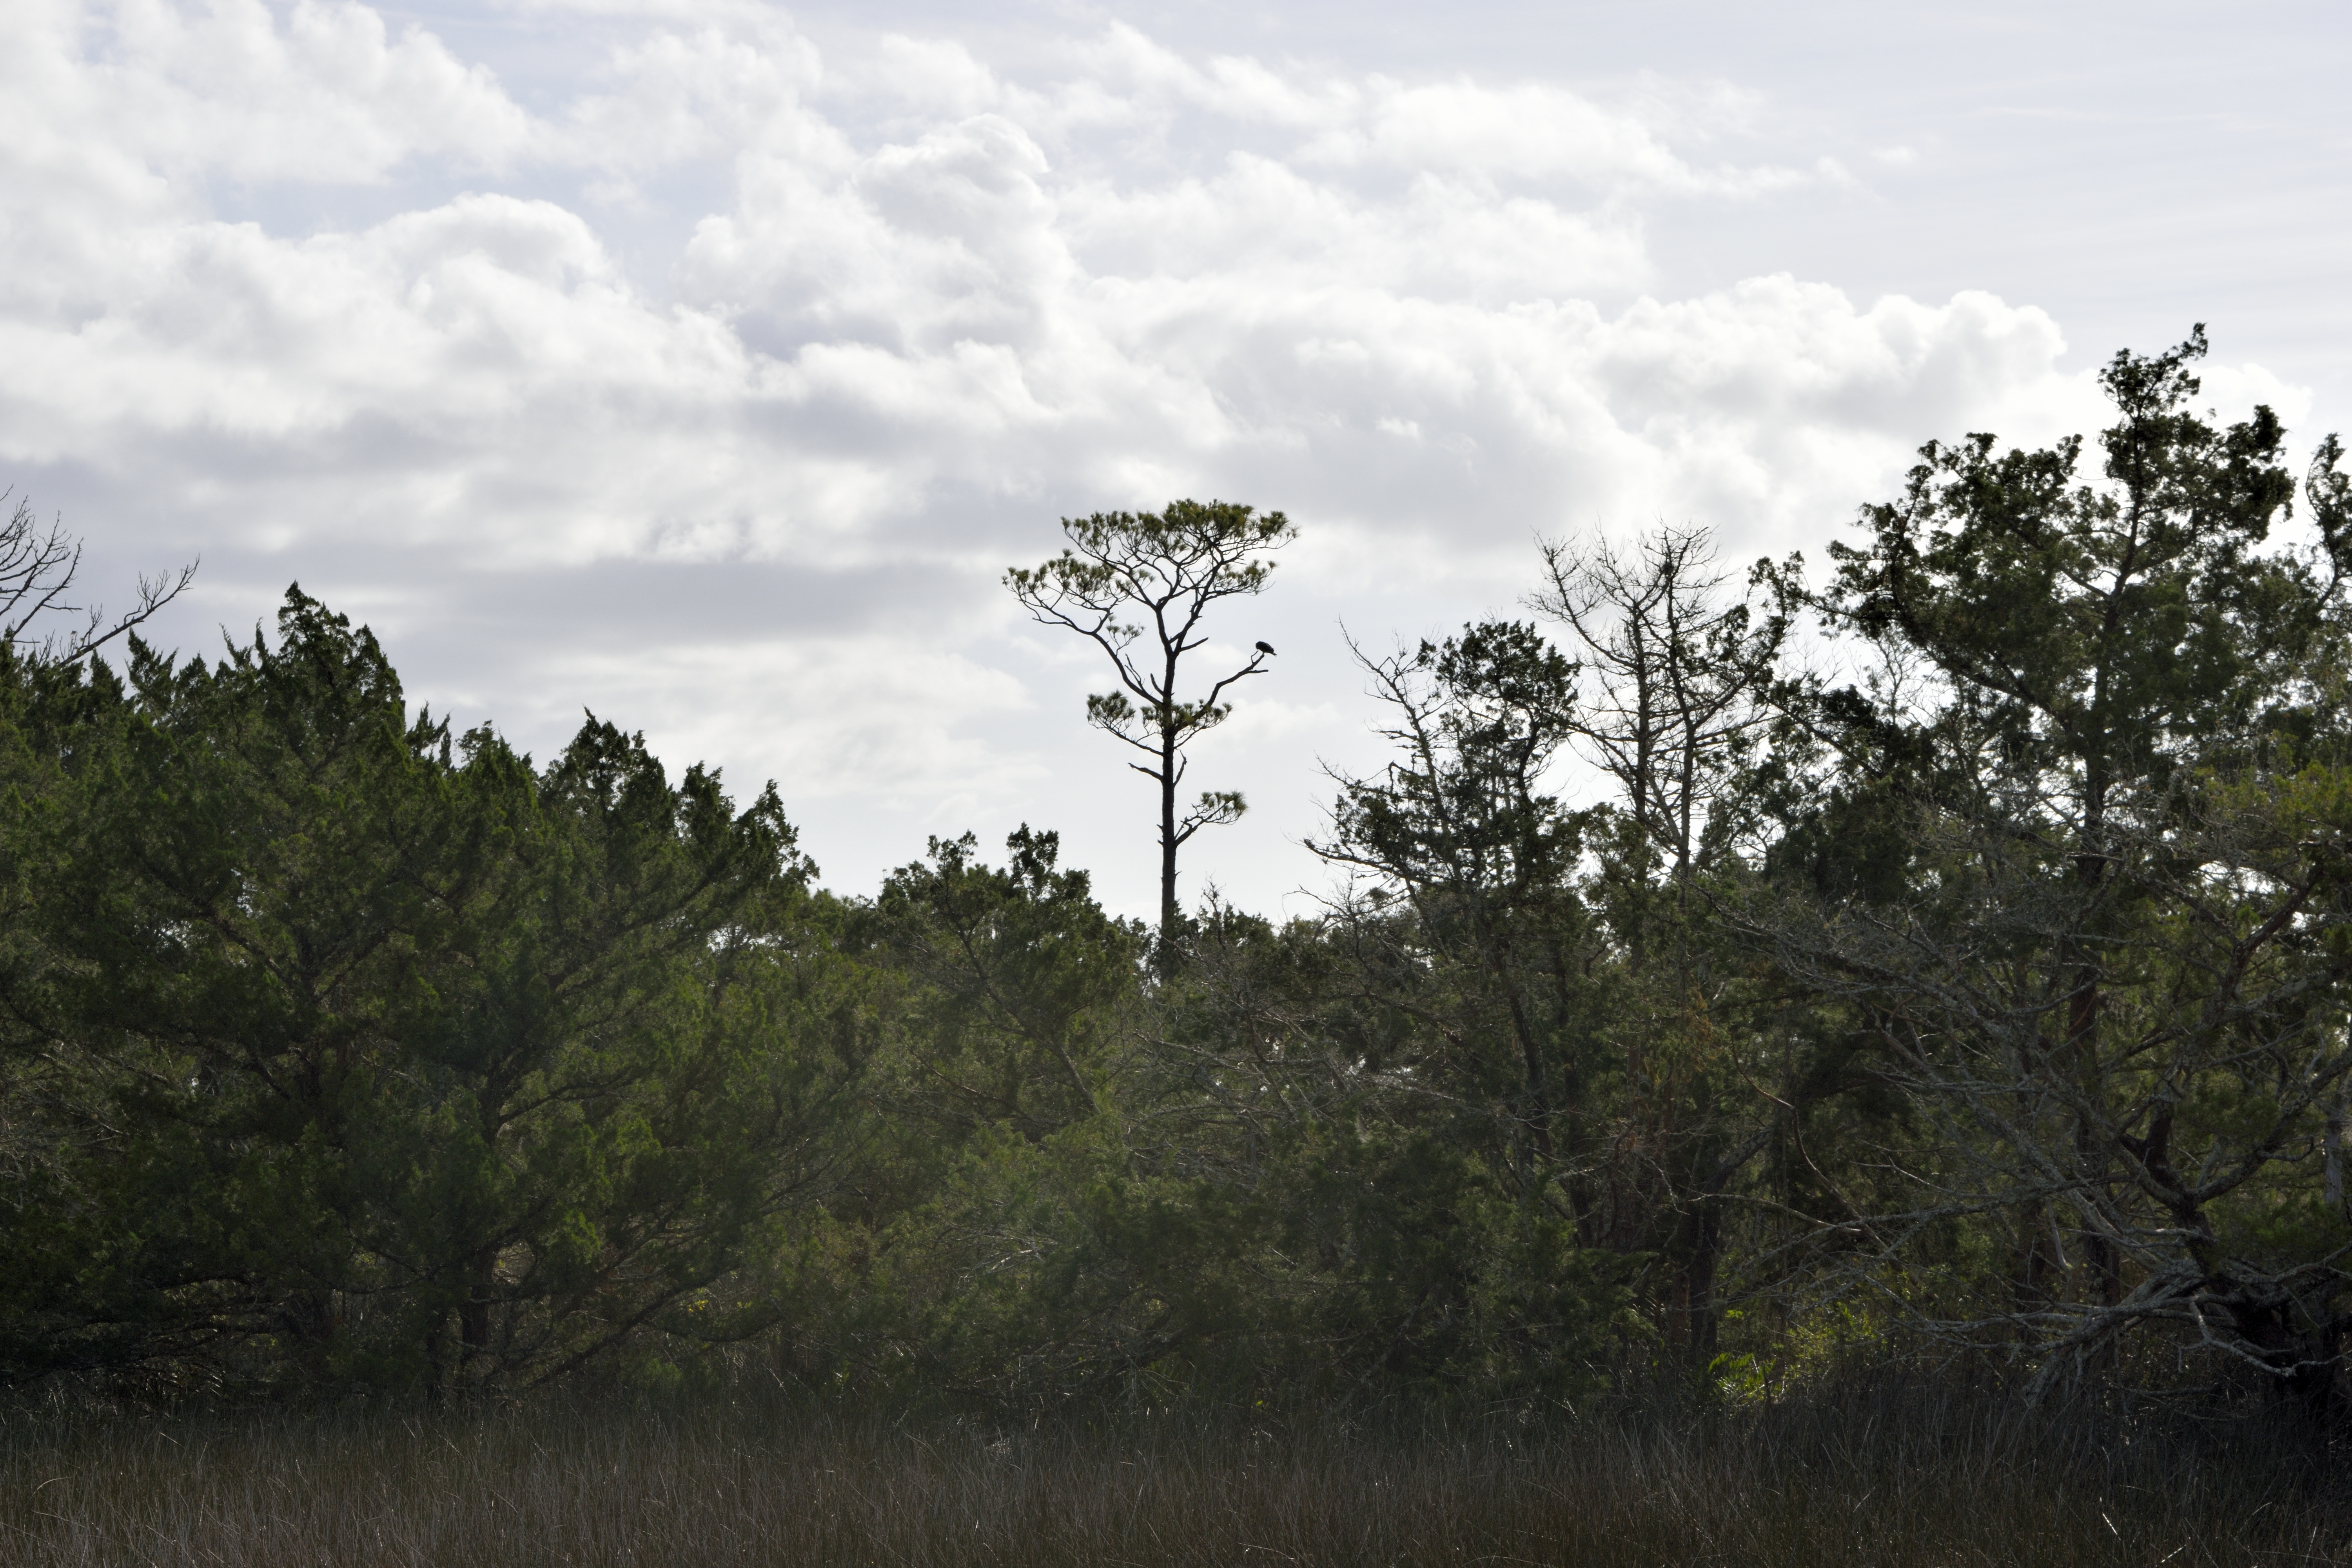
landscape, tree, water, nature, forest, grass, marsh, swamp, wilderness, bird, cloud, plant, sky, morning, leaf, hill, wind, wildlife, wild, environment, green, america, savanna, outdoors, animals, wetland, habitat, florida, ecosystem, rural area, natural environment, atmospheric phenomenon, woody plant